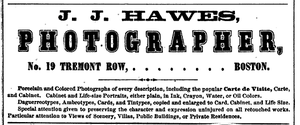
Josiah Johnson Hawes est un photographe de Boston au Massachusetts. Il fonde avec Albert Southworth le studio Southworth & Hawes, qui produit de nombreux portraits de qualité exceptionnelle dans les années 1840–1860.